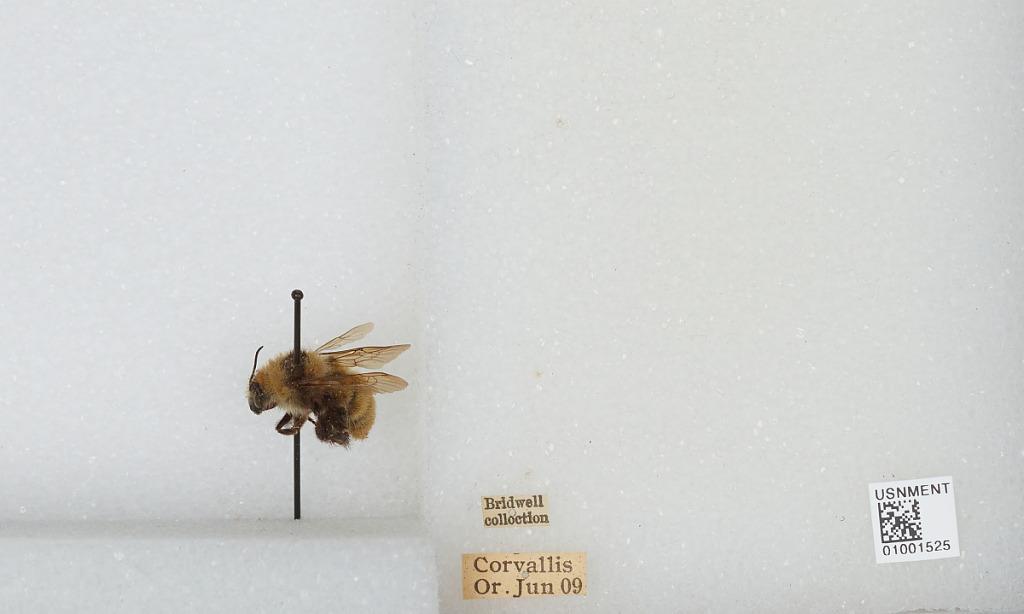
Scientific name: Bombus (Subterraneobombus) appositus Cresson
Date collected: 1909-6-1
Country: United States
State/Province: Oregon
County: Benton
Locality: Corvallis
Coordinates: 44.5667, -123.283